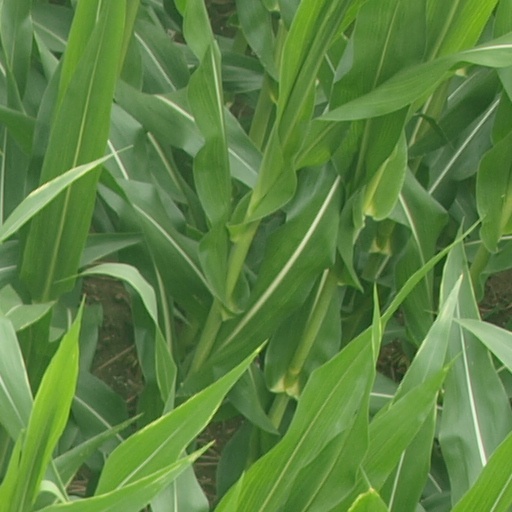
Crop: maize; corn